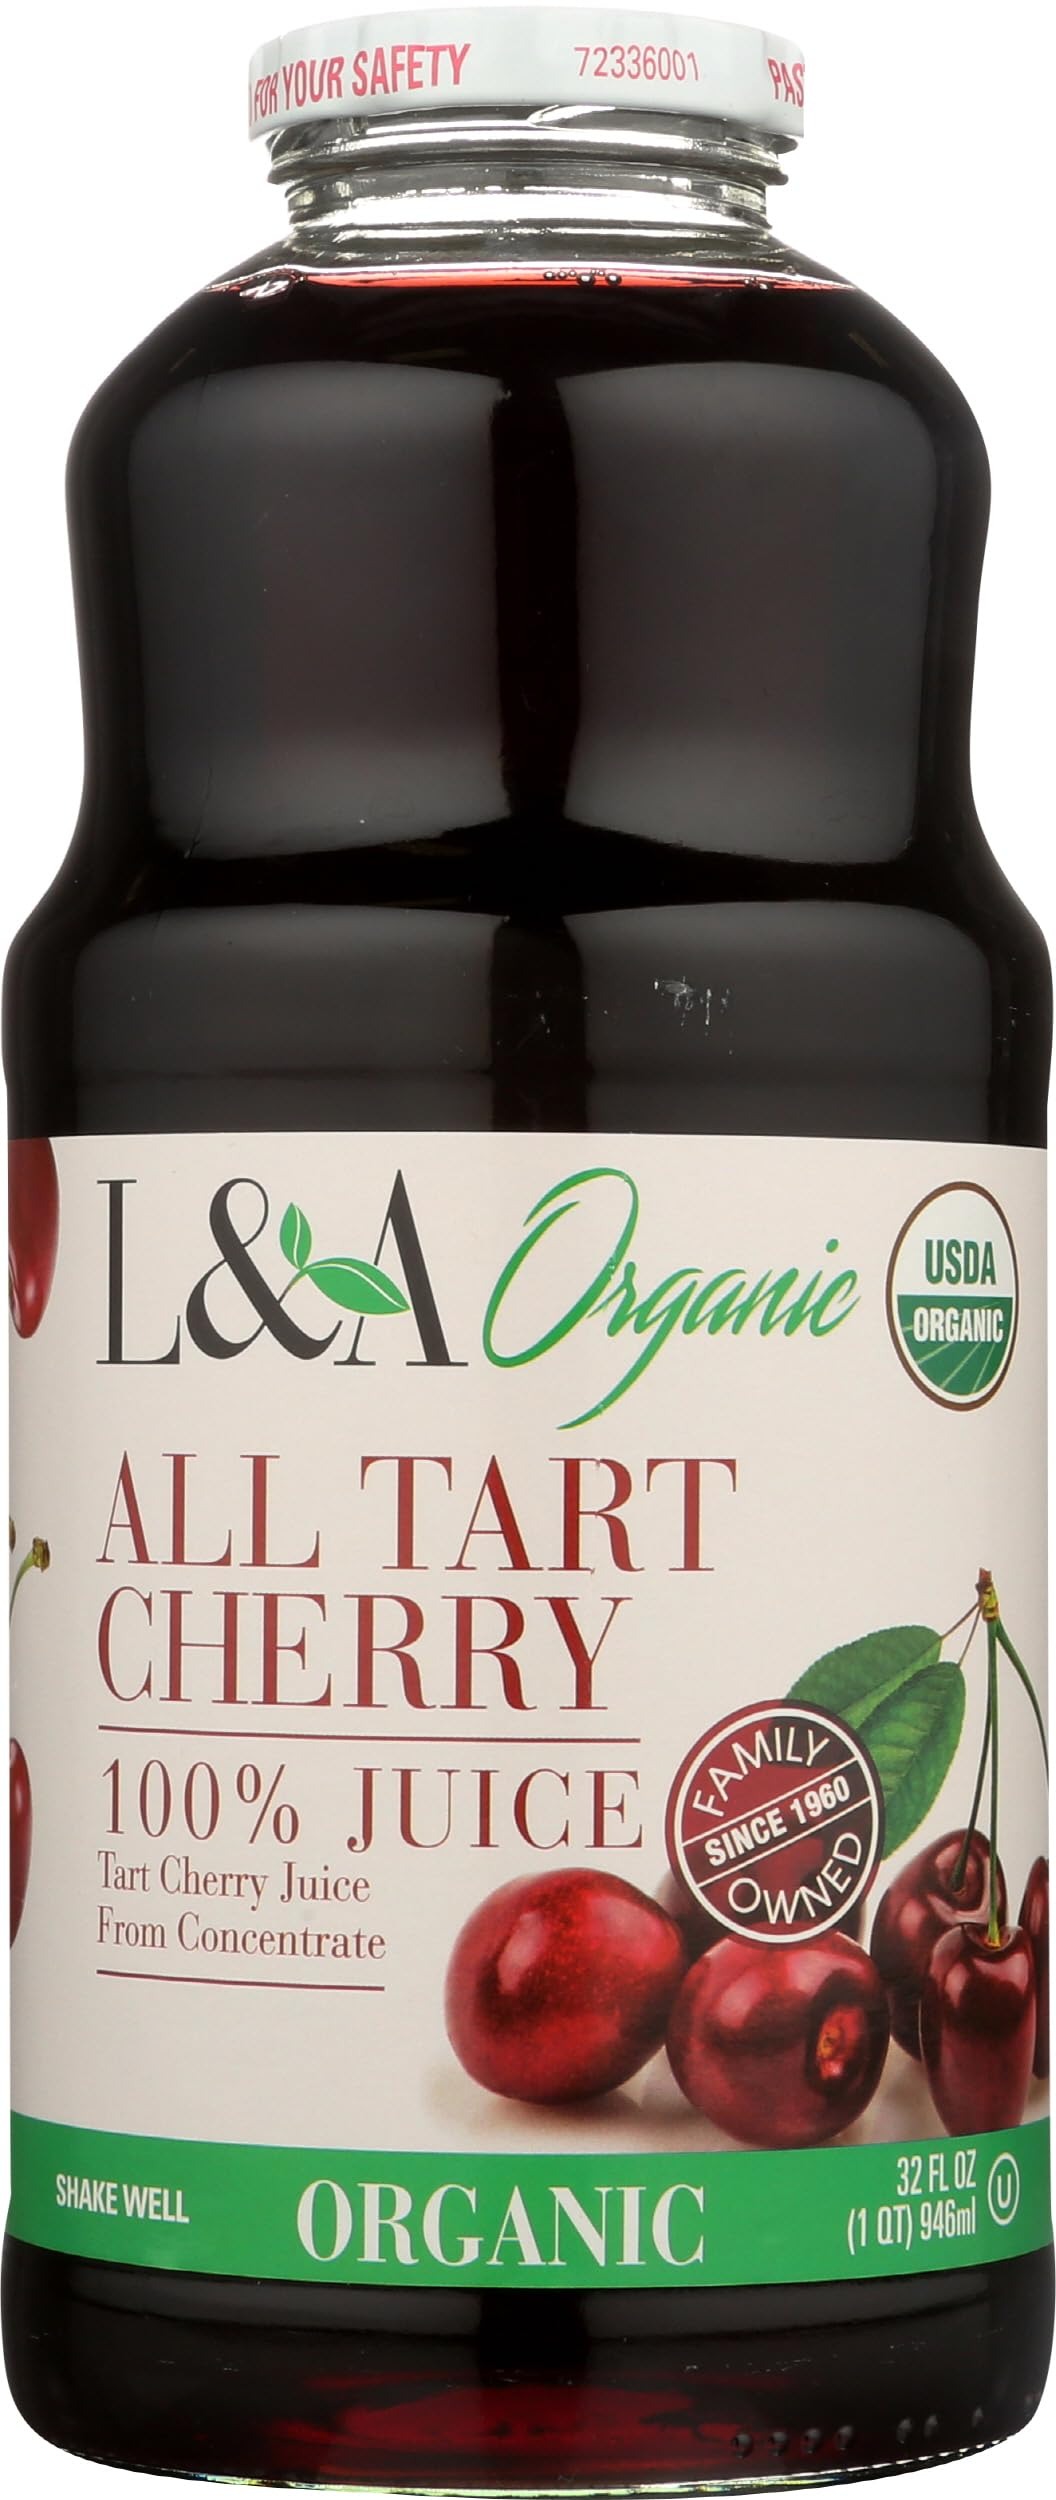
Item Name: L&A Organic All Tart Cherry Juice, Sugar Free, 35 Fluid Ounces (Pack Of 6)
Bullet Point: L&A Organic All Tart Cherry Juice, Sugar Free, 35 Fluid Ounces (Pack Of 6)
Value: 210.0
Unit: Fl Oz

Price: 75.19